James Earle Fraser (sculptor)

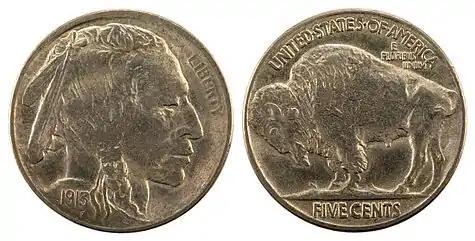

As a child, James Fraser was exposed to frontier life and the experience of Native Americans, who were being pushed ever further west or confined to Indian reservations. These early memories were expressed in many of his works, from his earlier trials, such as the bust "Indian Princess", to his most famous projects, such as "End of the Trail" and the Indian Head (Buffalo) nickel.